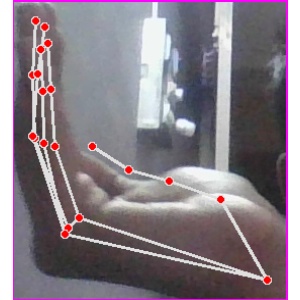
अक्षर: स